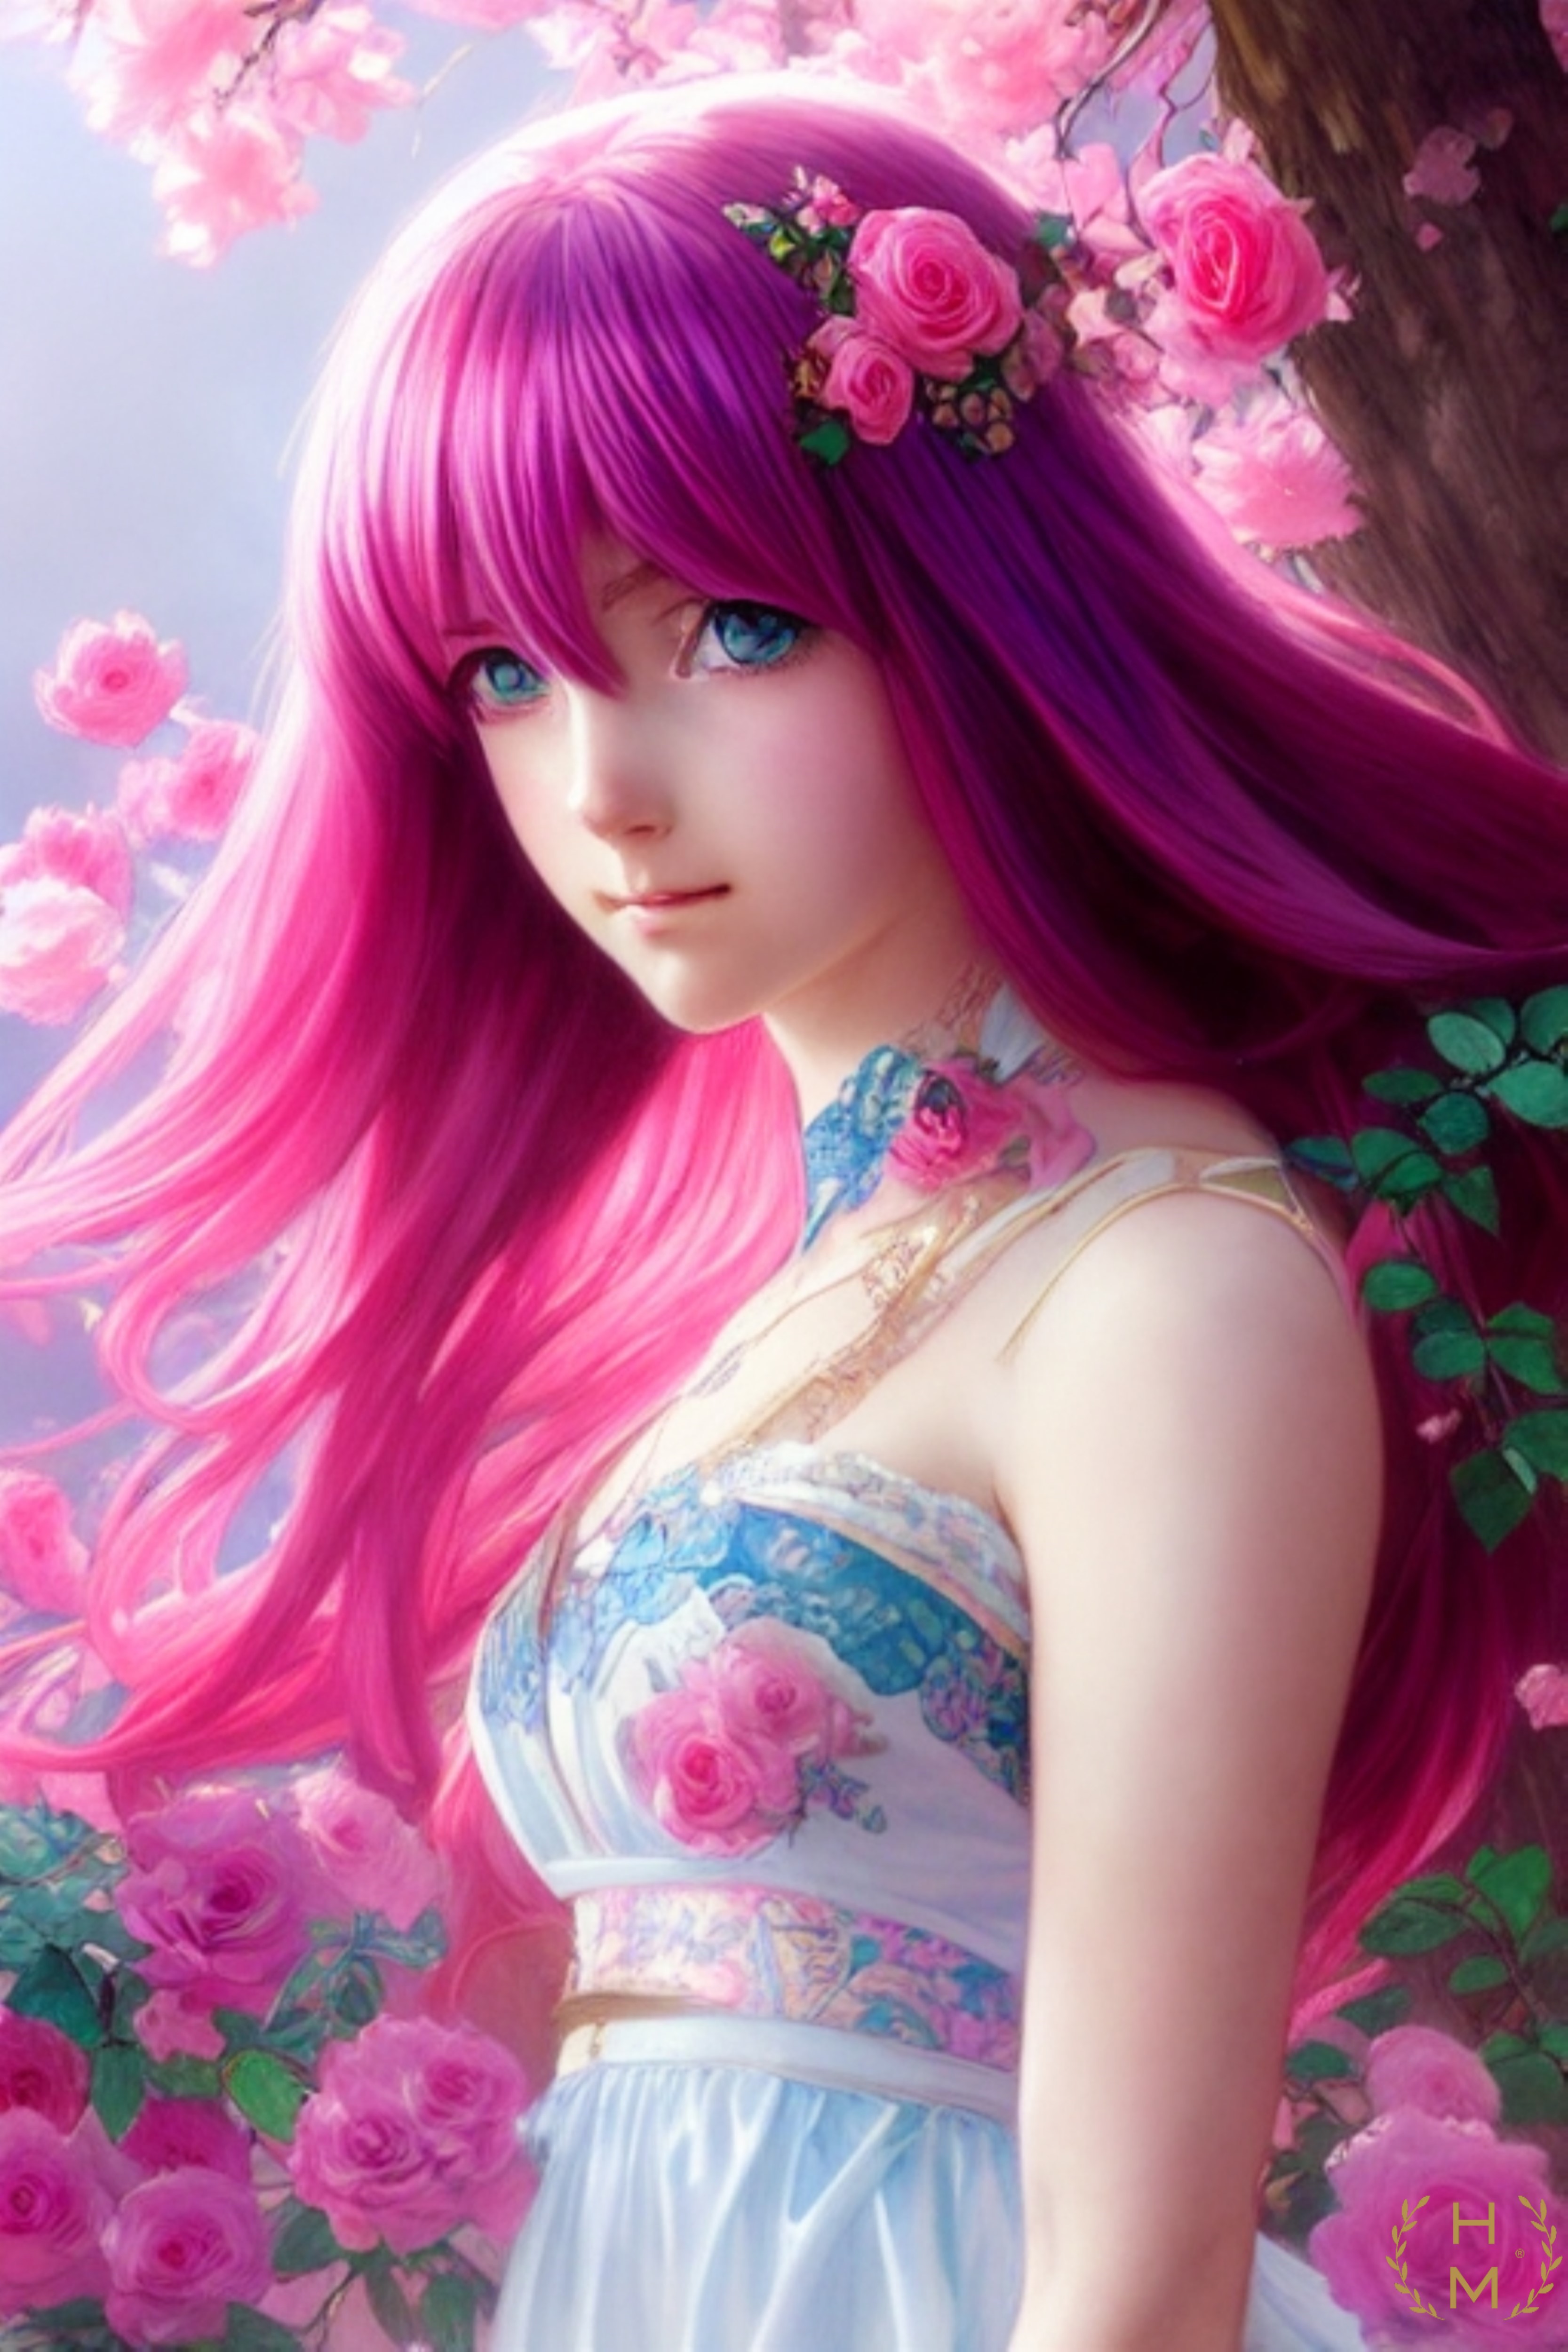
painting, art, artist, artwork, drawing, contemporary art, photography, illustration, paint, love, design, sketch, fine art, abstract art, creative, abstract, acrylic painting, nature, watercolor, art gallery, oil painting, gallery, modern art, abstract painting, digital art, contemporary painting, art collector, style, girl, woman, fashion, mort, hair, skin, head, hairstyle, eye, plant, eyelash, flower, purple, doll, toy, iris, pink, wig, magenta, barbie, fawn, red, petal, cg artwork, bangs, hime cut, black hair, long hair, beauty, grass, layered hair, red hair, brown hair, tree, fashion accessory, spring, forest, hair coloring, jewellery, peach, necklace, costume, portrait photography, fictional character, photo shoot